Charing Cross Road (film)

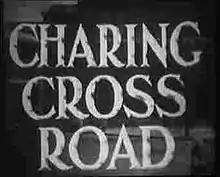
Opening title

Charing Cross Road is a 1935 British musical romance film directed by Albert de Courville and starring John Mills, June Clyde, Derek Oldham and Belle Baker. The film takes its title from the Charing Cross Road that runs through Central London, and its plot concerns the denizens of theatrical boarding houses living there.